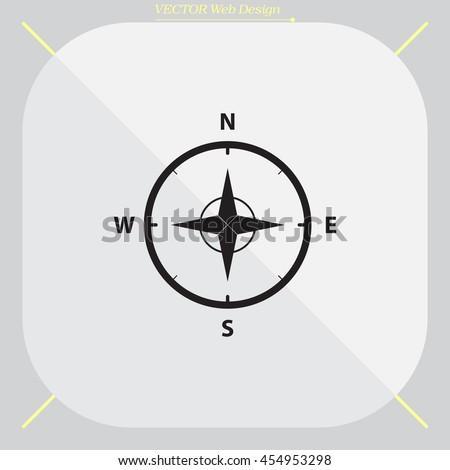
compass icon in the flat style .